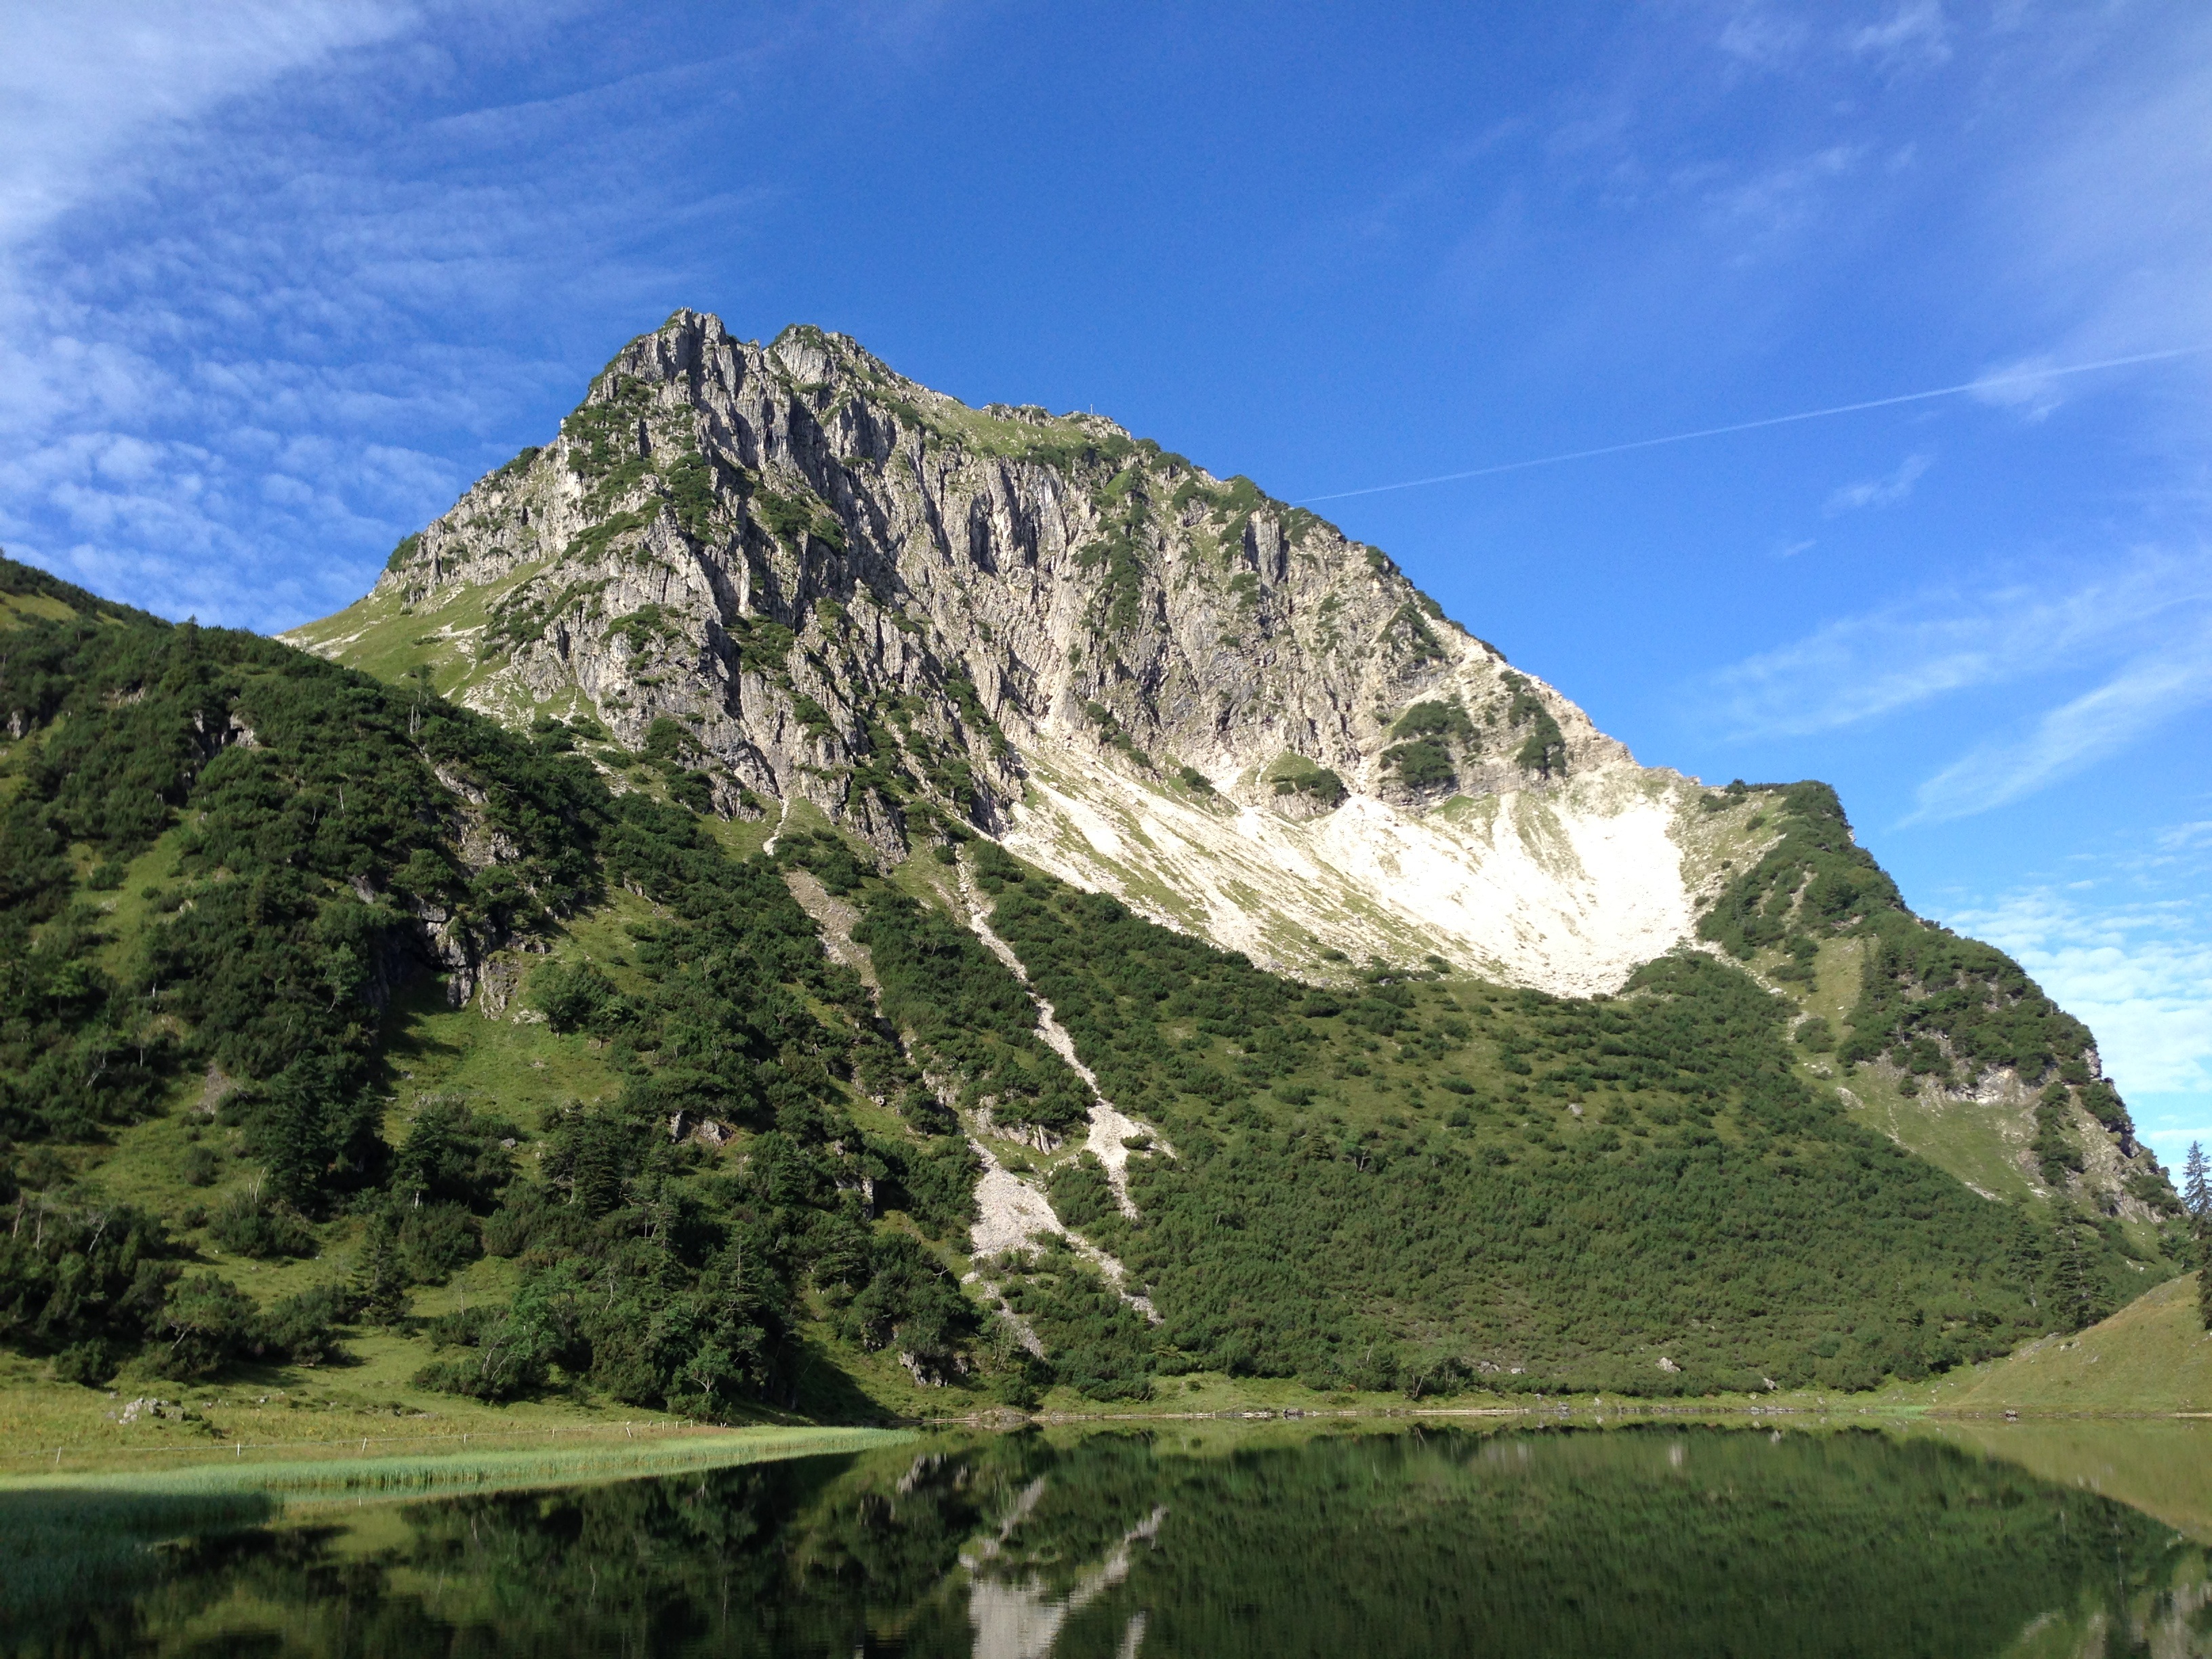
landscape, nature, wilderness, walking, mountain, meadow, hill, adventure, valley, mountain range, terrain, national park, ridge, summit, alps, badlands, plateau, fell, ecosystem, oberstdorf, landform, allg u, mountain pass, rubihorn, geographical feature, mountainous landforms, gaisalpsee